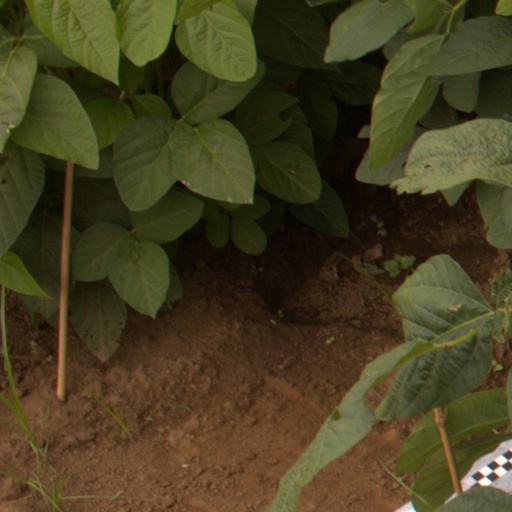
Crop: soybean